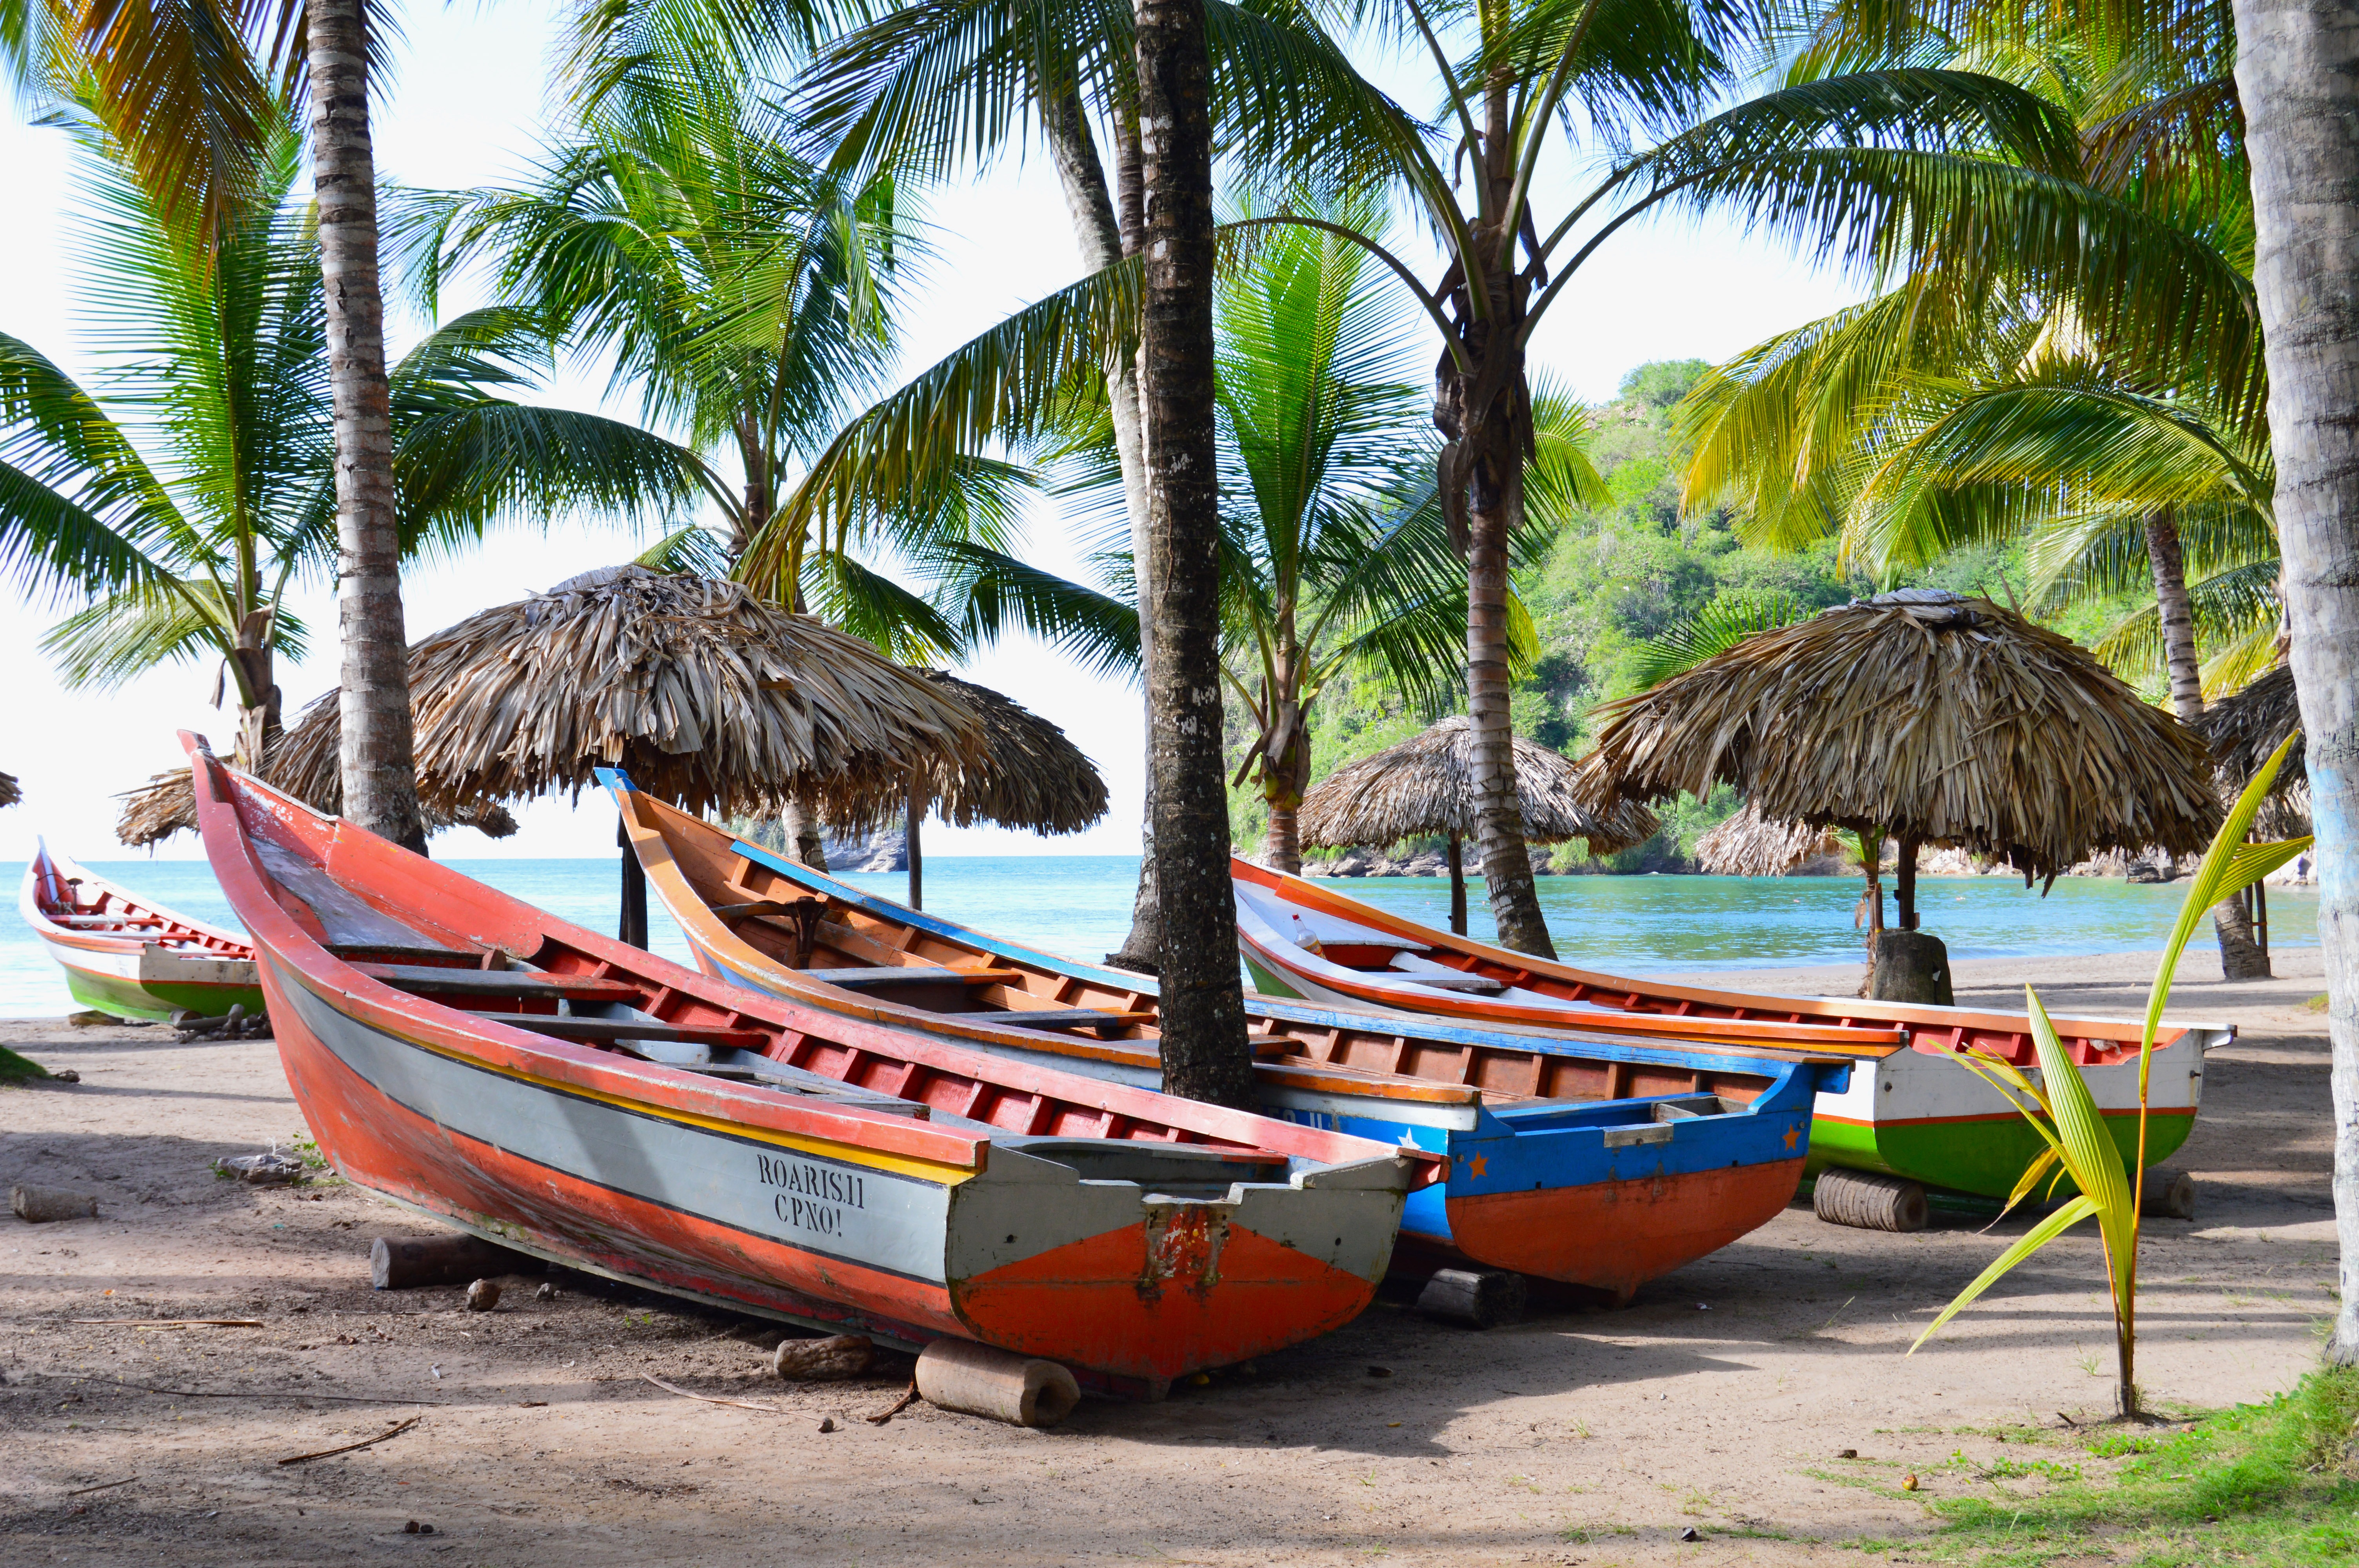
beach, sea, ocean, sky, boat, ship, vacation, travel, vehicle, fishing, plants, marine, fishermen, palms, rowing, tropics, long tail boat, arecales